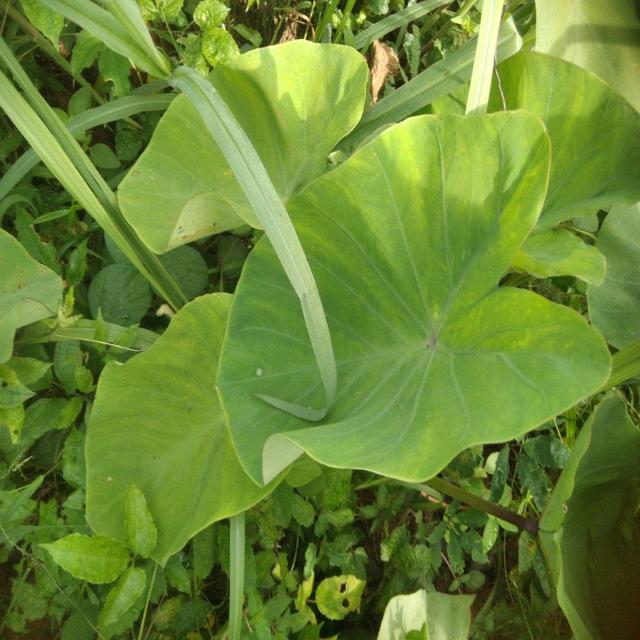
Label: Healthy